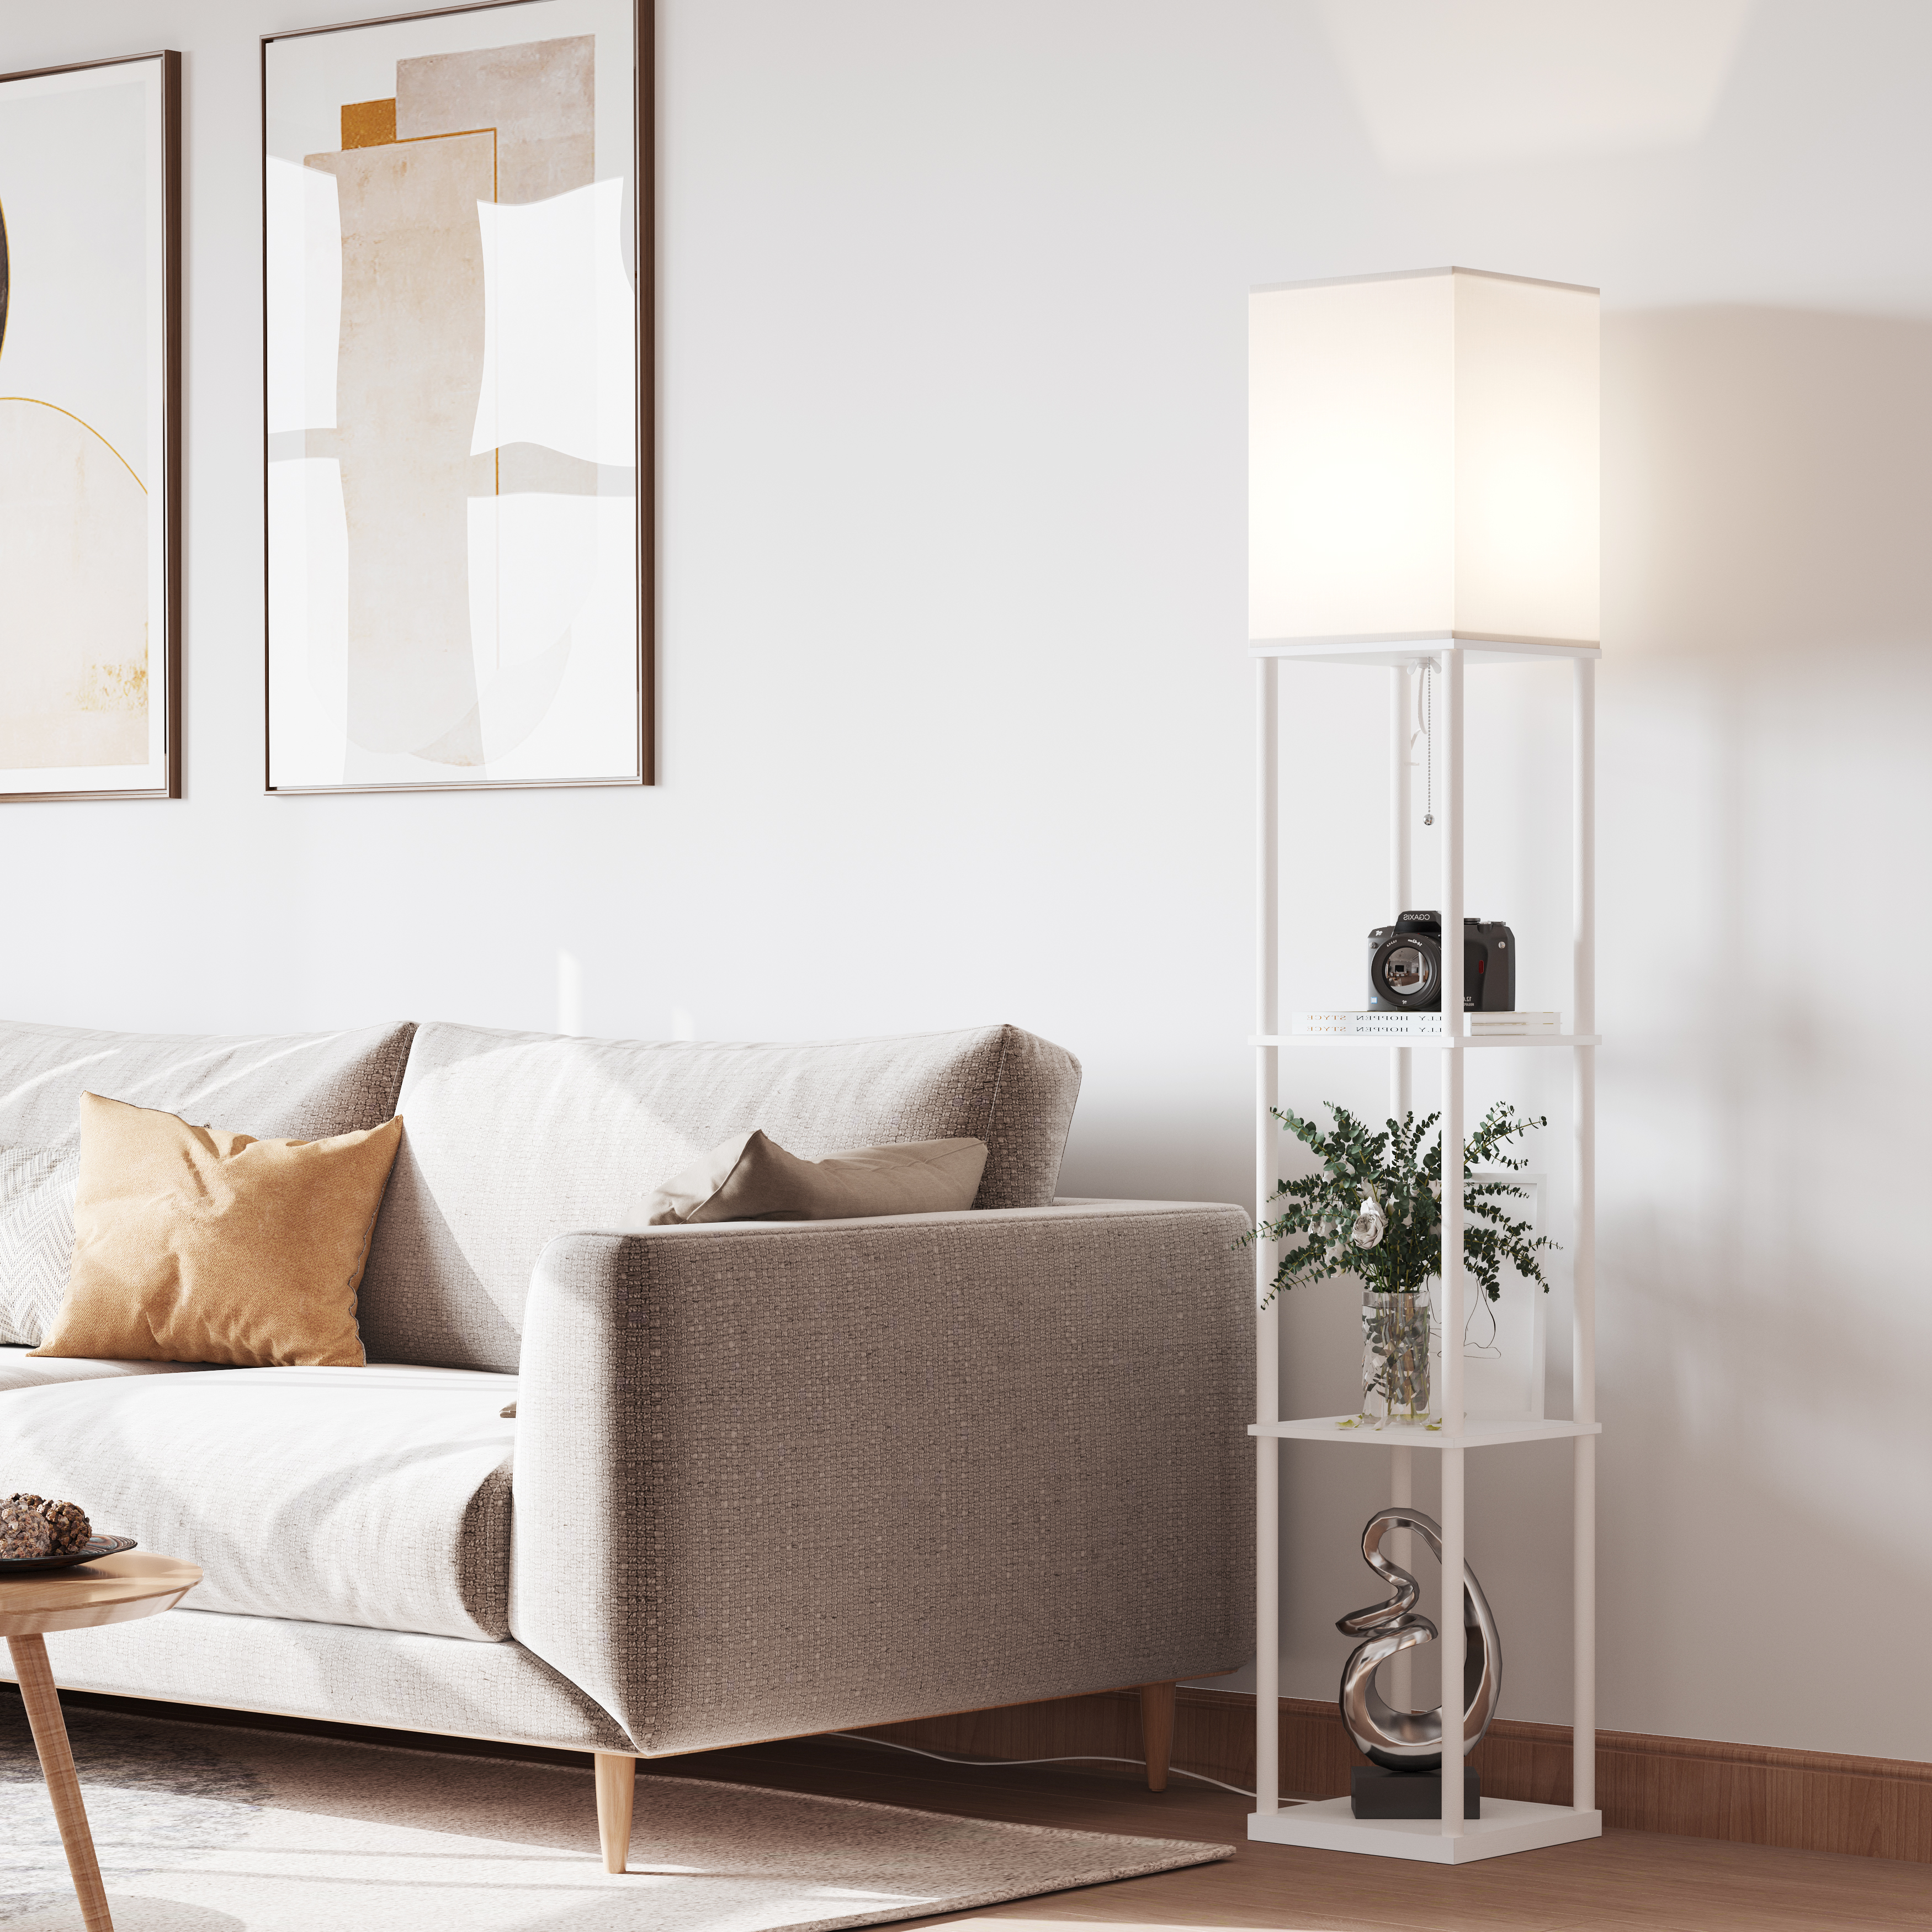
lighting, property, furniture, product, couch, plant, comfort, wood, interior design, rectangle, lamp, floor, window, beige, line, flooring, wall, living room, shade, hardwood, mirror, building, studio couch, ceiling, room, house, picture frame, pillow, houseplant, laminate flooring, design, wood flooring, den, home, table, apartment, throw pillow, light fixture, sconce, daylighting, window treatment, lampshade, plywood, lighting accessory, Slipcover, shelving, door, monochrome photography